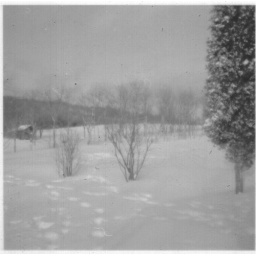
Lilac bushes in the foreground, walnut trees in the distance. The old chicken house can be seen on the right.